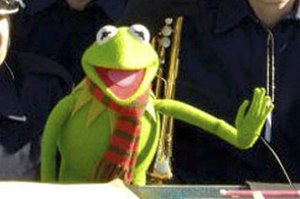
Kermit
Kermit er en grøn stofdukke af en frø; han er en af dukkefører Jim Hensons mest succesrige skabninger og stammer fra TV-serien Muppets. Kermit sås første gang på skærmen i 1955. Jim Henson lagde selv stemme til Kermit frem til sin død i 1990; efterfølgende har andre lagt stemme til frøen.